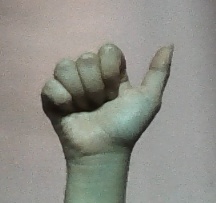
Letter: dhad